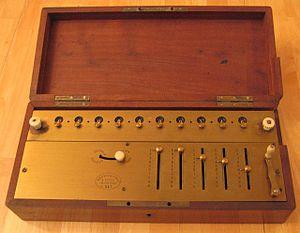
L'arithmomètre est le nom donné à une machine à calculer inventée en 1820 par Charles Xavier Thomas de Colmar. C'est la première du genre à avoir été produite en série et commercialisée dans le monde. Près de 5000 exemplaires seront construits entre 1850 et 1915. Entièrement mécanique, l'arithmomètre est capable d’effectuer les quatre opérations de l’arithmétique avec fiabilité et promptitude. Il régnera en maître pendant pratiquement toute la seconde moitié du 19ᵉ siècle et sera cloné par de nombreux constructeurs européens. Confronté à une concurrence impitoyable, l'arithmomètre restera l’acteur et le témoin d’une société en pleine mutation.